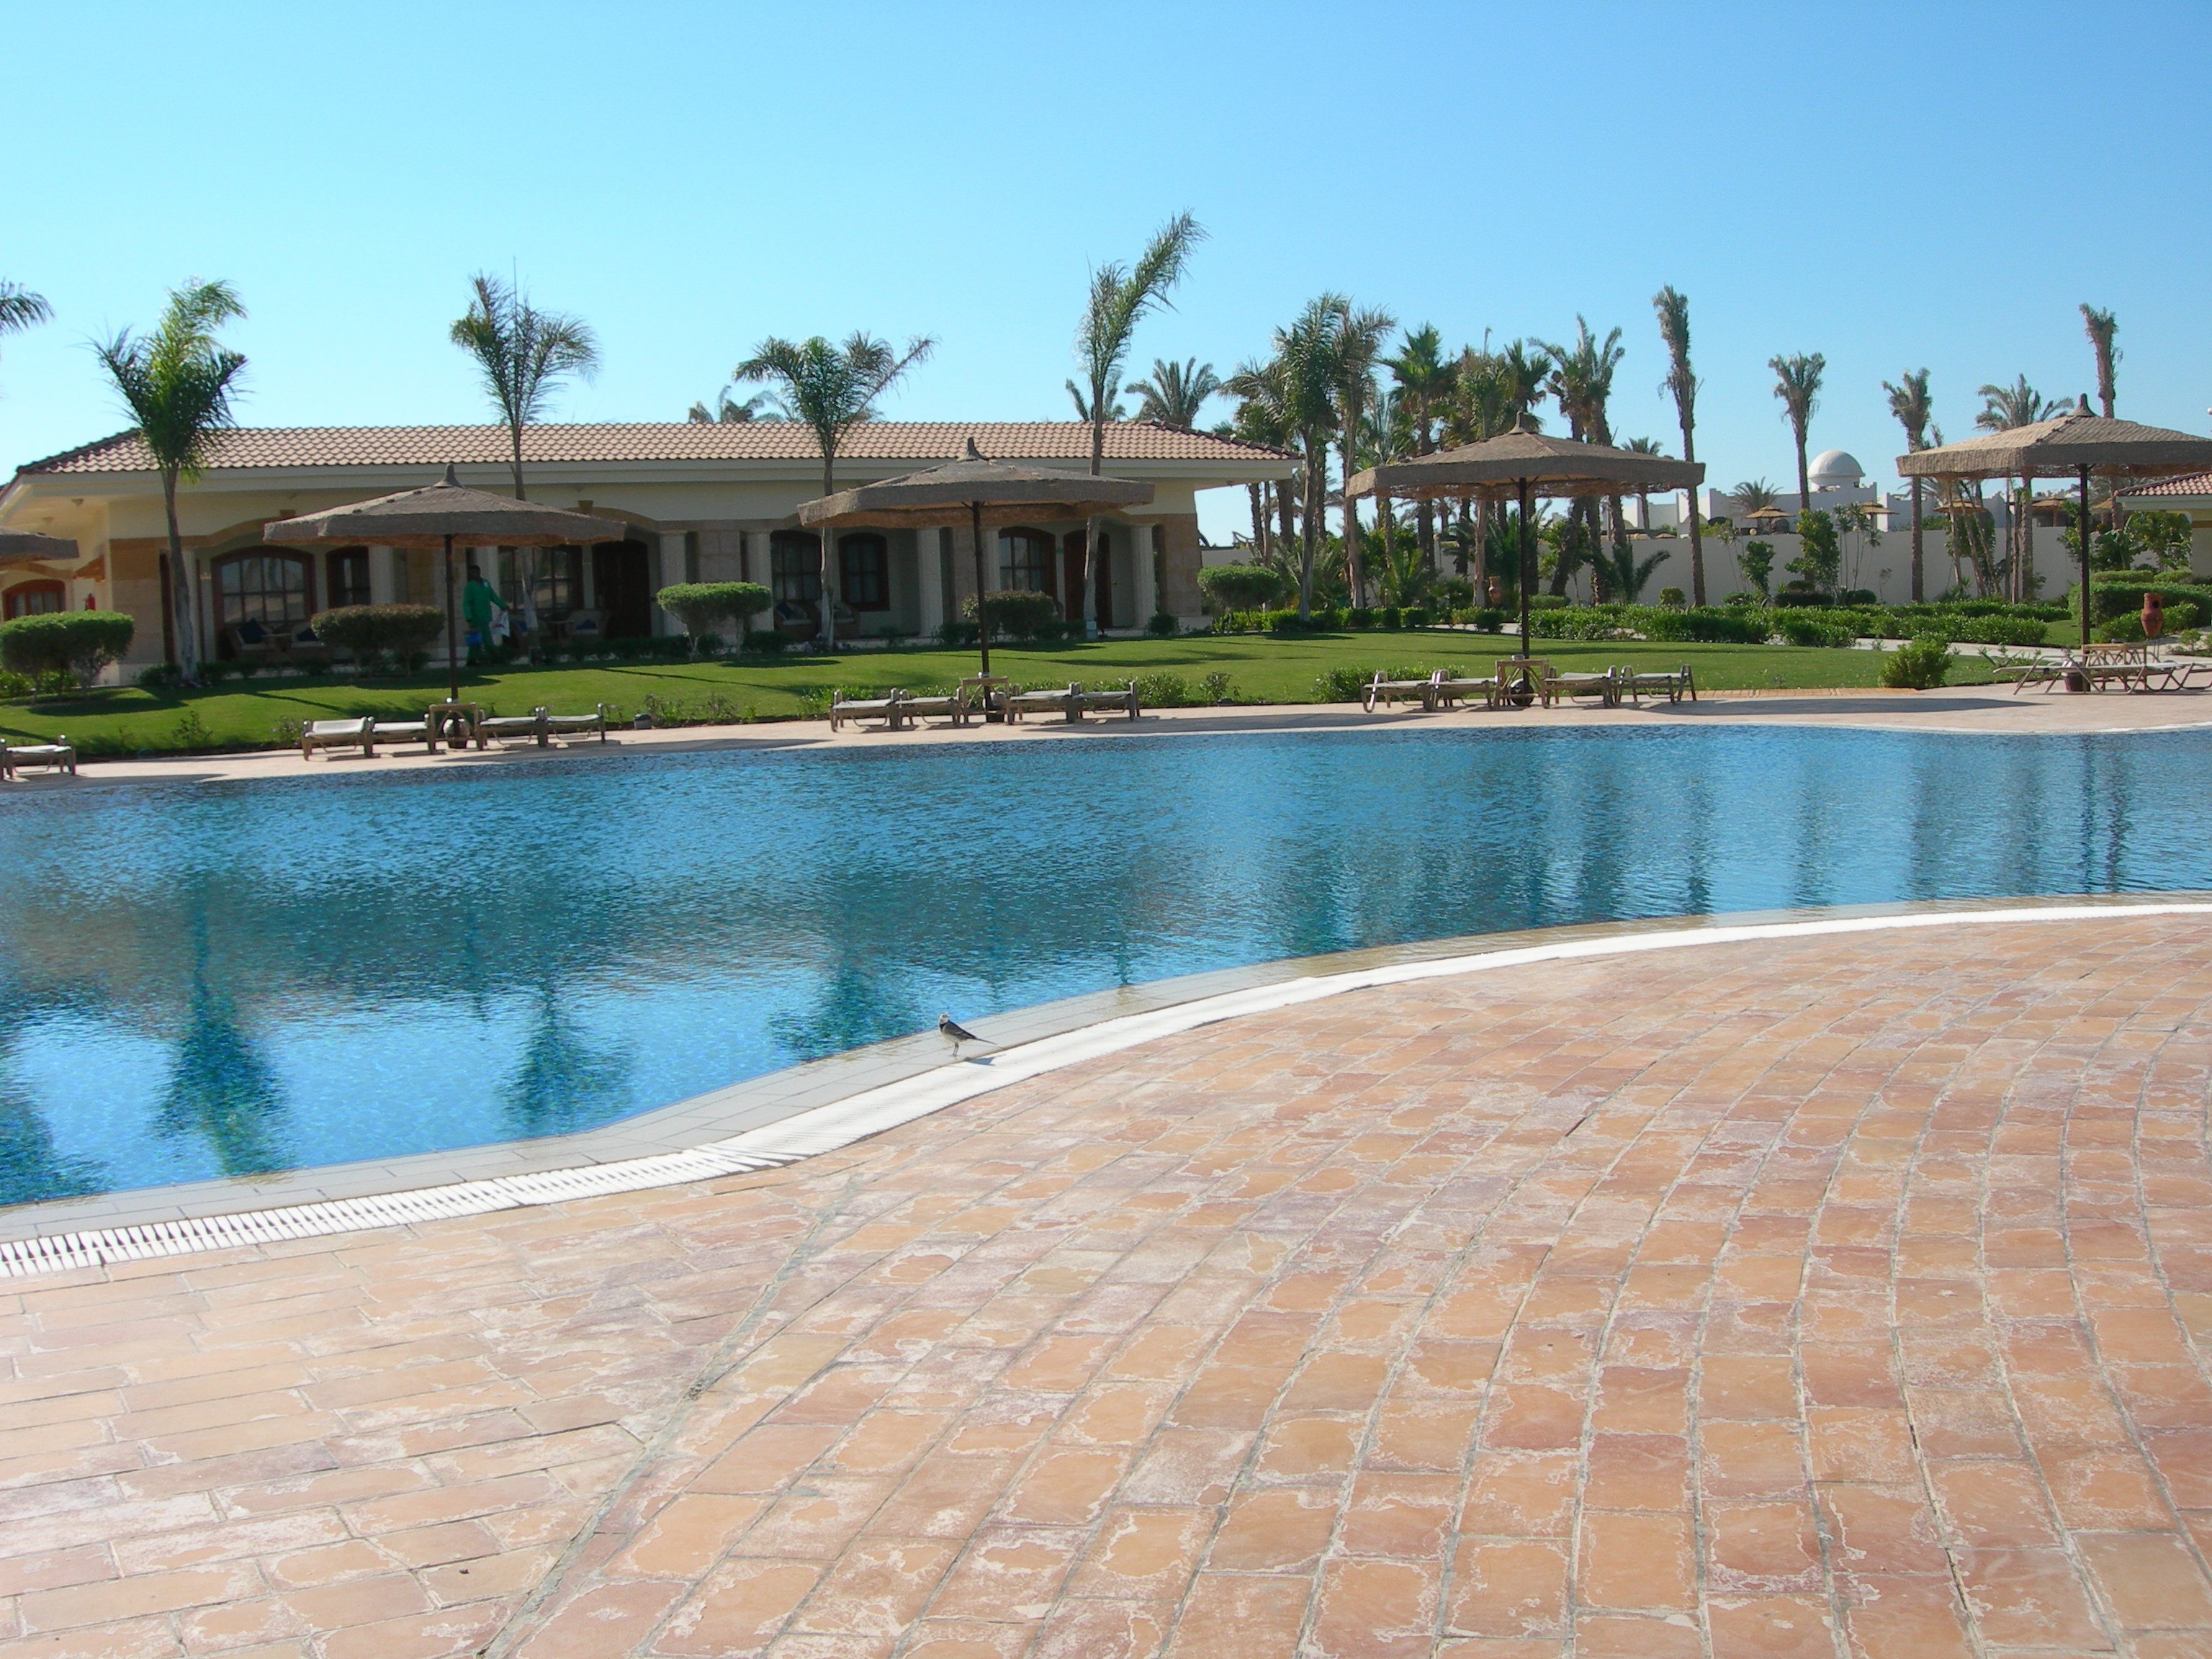
villa, mansion, walkway, travel, swimming pool, backyard, property, nikon, egypt, resort, estate, real estate